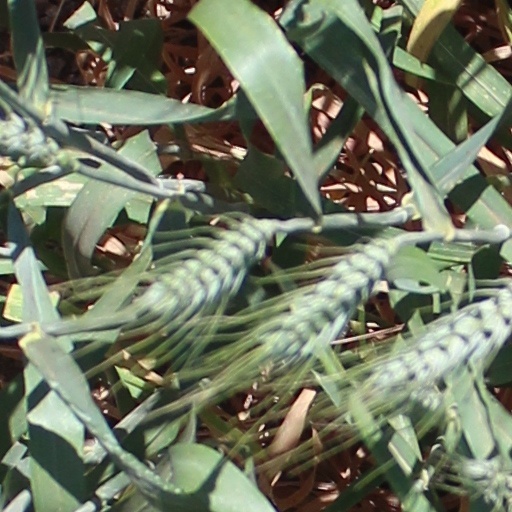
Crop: wheat